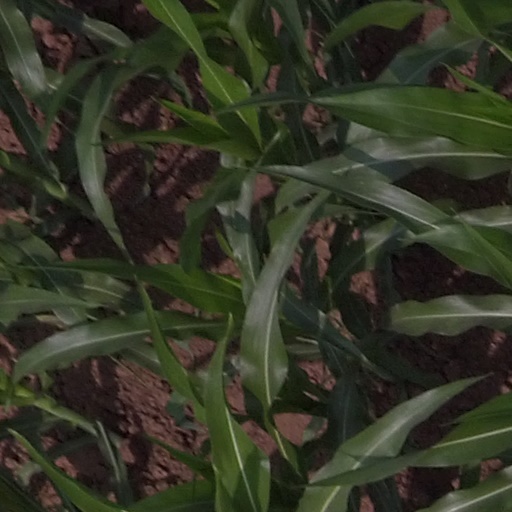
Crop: maize; corn